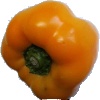
Label: Pepper Yellow 1